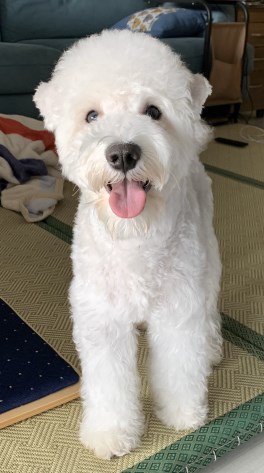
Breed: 2342-n000102-miniature_schnauzer